Tommy Loates

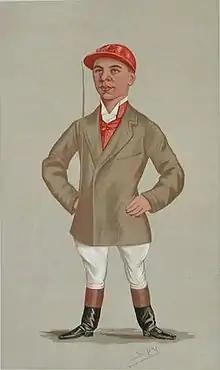
Caricature in "Vanity Fair", 4 October 1890

Tommy Loates was born in Derby on 6 October 1867. He was regarded as the best of a family of four jockey brothers which included fellow Classic-winner, Sam Loates.